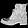
Label: Ankle boot